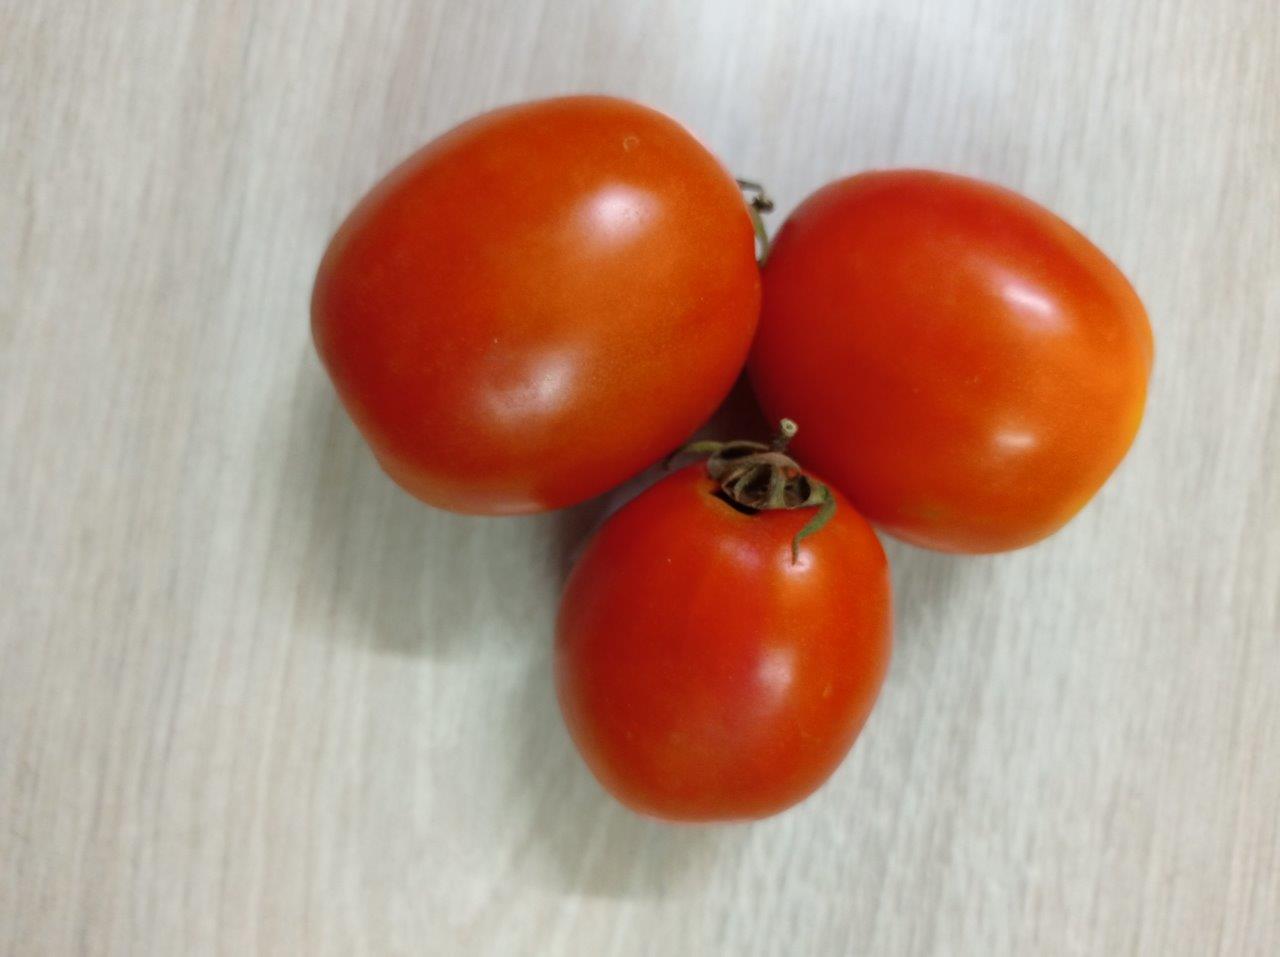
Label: Fresh